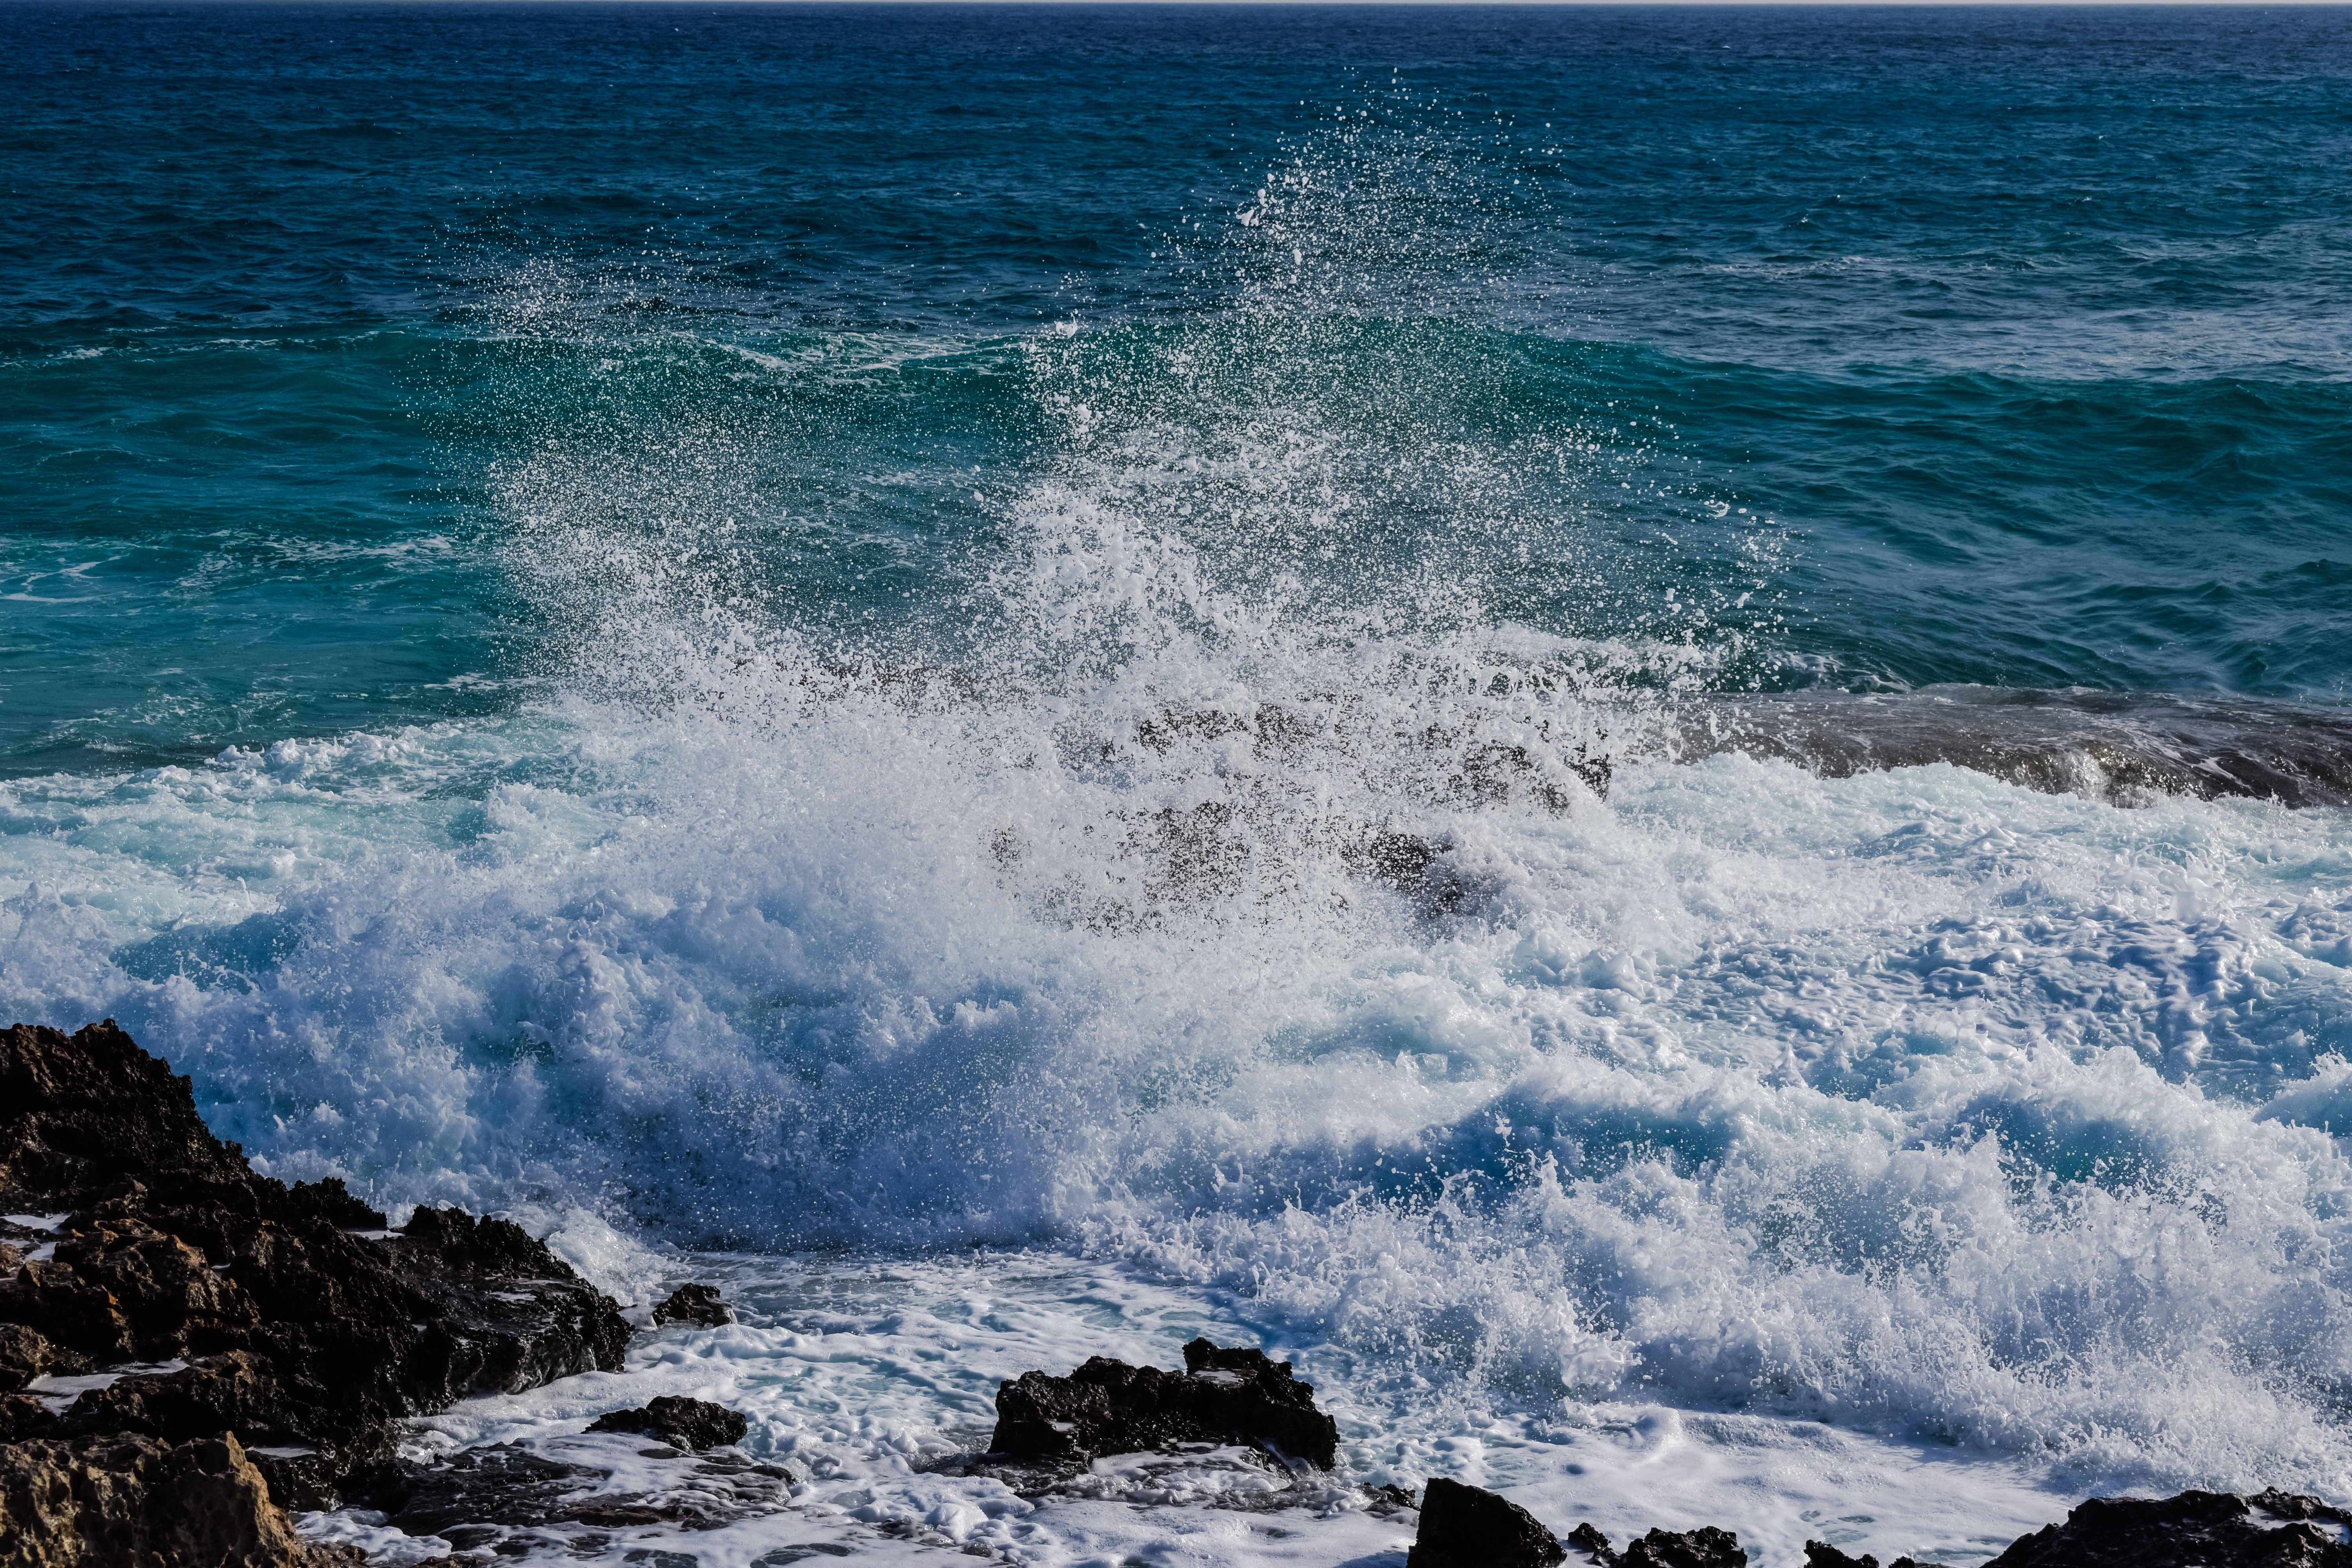
sea, coast, water, nature, rock, ocean, horizon, shore, wave, motion, foam, splash, spray, blue, splashing, body of water, energy, power, cape, smashing, wind wave